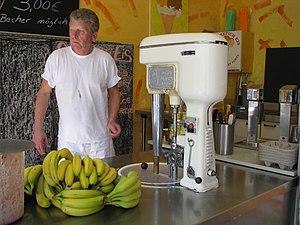
Une sorbetière est un ustensile de cuisine permettant de réaliser des crèmes glacées et des sorbets.